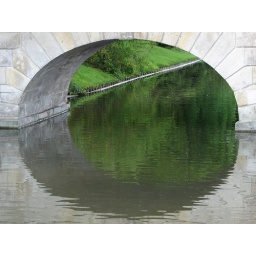
water under the bridge (1)